Zaigham Imam

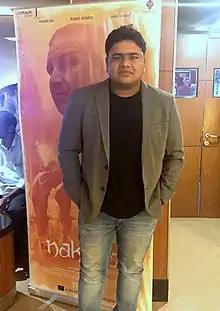
Imam at the premier of Nakkash

Zaigham Imam (born 10 December 1982) is an Indian film director, writer, and producer, known for "Nakkash", "Dozakh in Search of Heaven", and "Alif", He has written two books, "Main Mohabbat" and "Dozakh", both published by Rajkamal Prakashan. He won the Best Director award for "Nakkash" at the India International Film Festival of Boston (IIFFB) 2019.